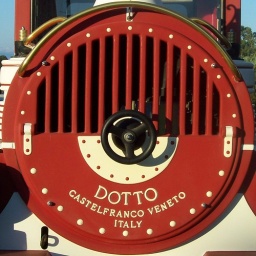
This is the grille at the front of a little train that travels on the road in Skala, Kefalonia, Greece.